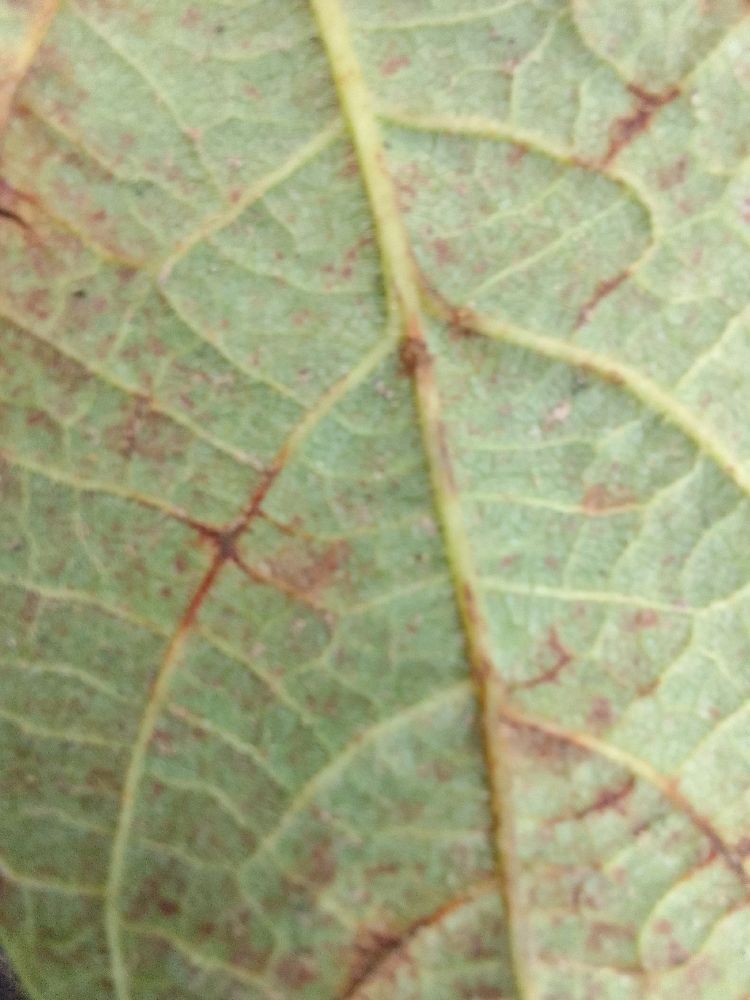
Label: anthracnose